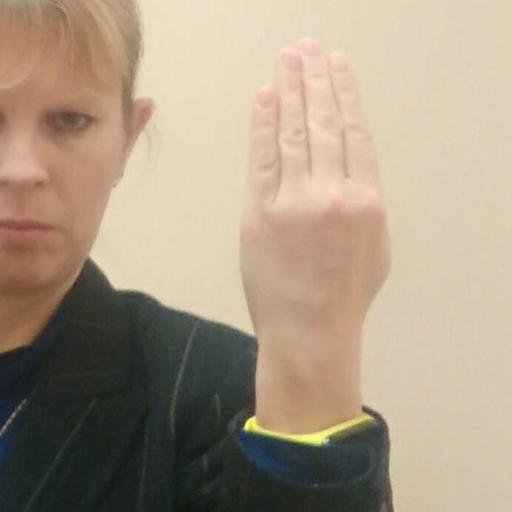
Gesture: stop_inverted